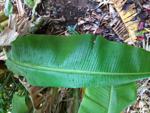
Label: healthy